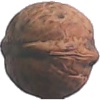
Label: Walnut 1